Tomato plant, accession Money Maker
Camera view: horizontal (90 deg, fisheye); turntable rotation: 150 degrees
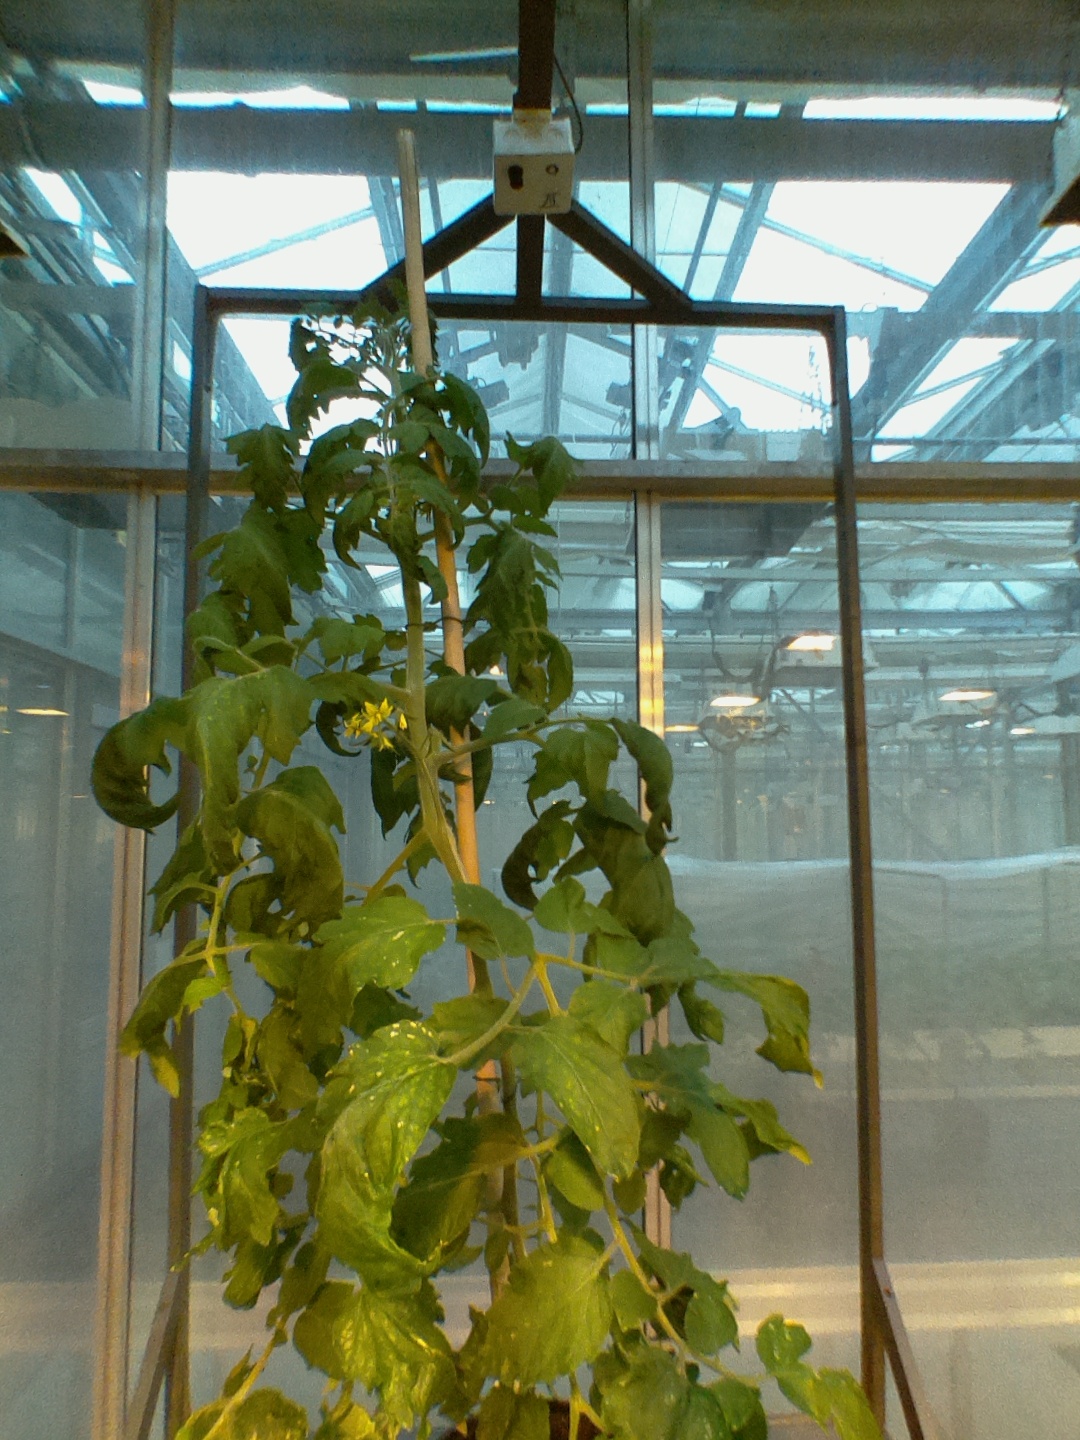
BBCH growth stage 63: 30%-40% of flowers open